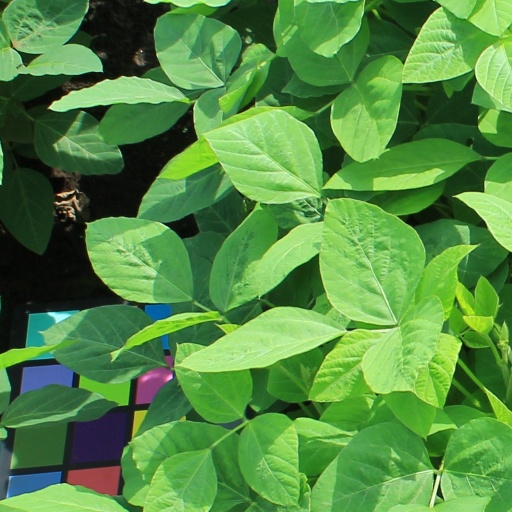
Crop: soybean